Distributed-element filter

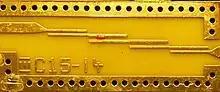
Figure 2. A parallel-coupled lines filter in microstrip construction

Distributed-element filters are mostly used at frequencies above the VHF (Very High Frequency) band (30 to 300 MHz). At these frequencies, the physical length of passive components is a significant fraction of the wavelength of the operating frequency, and it becomes difficult to use the conventional lumped element model. The exact point at which distributed-element modelling becomes necessary depends on the particular design under consideration. A common rule of thumb is to apply distributed-element modelling when component dimensions are larger than 0.1λ. The increasing miniaturisation of electronics has meant that circuit designs are becoming ever smaller compared to λ. The frequencies beyond which a distributed-element approach to filter design becomes necessary are becoming ever higher as a result of these advances. On the other hand, antenna structure dimensions are usually comparable to λ in all frequency bands and require the distributed-element model.